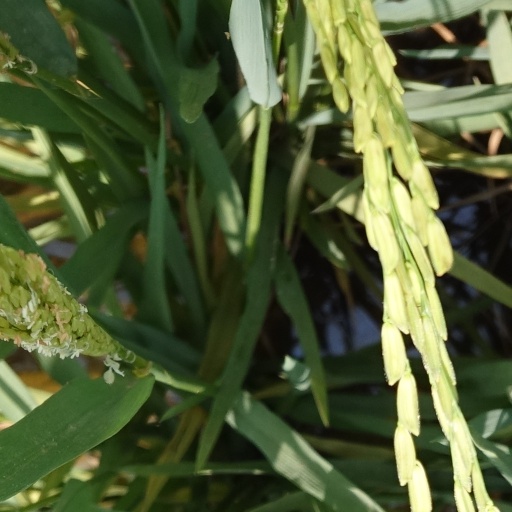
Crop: rice